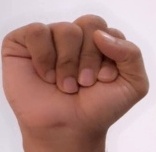
ASL sign: S